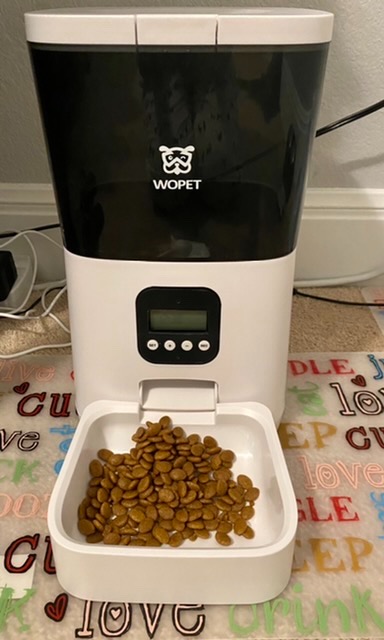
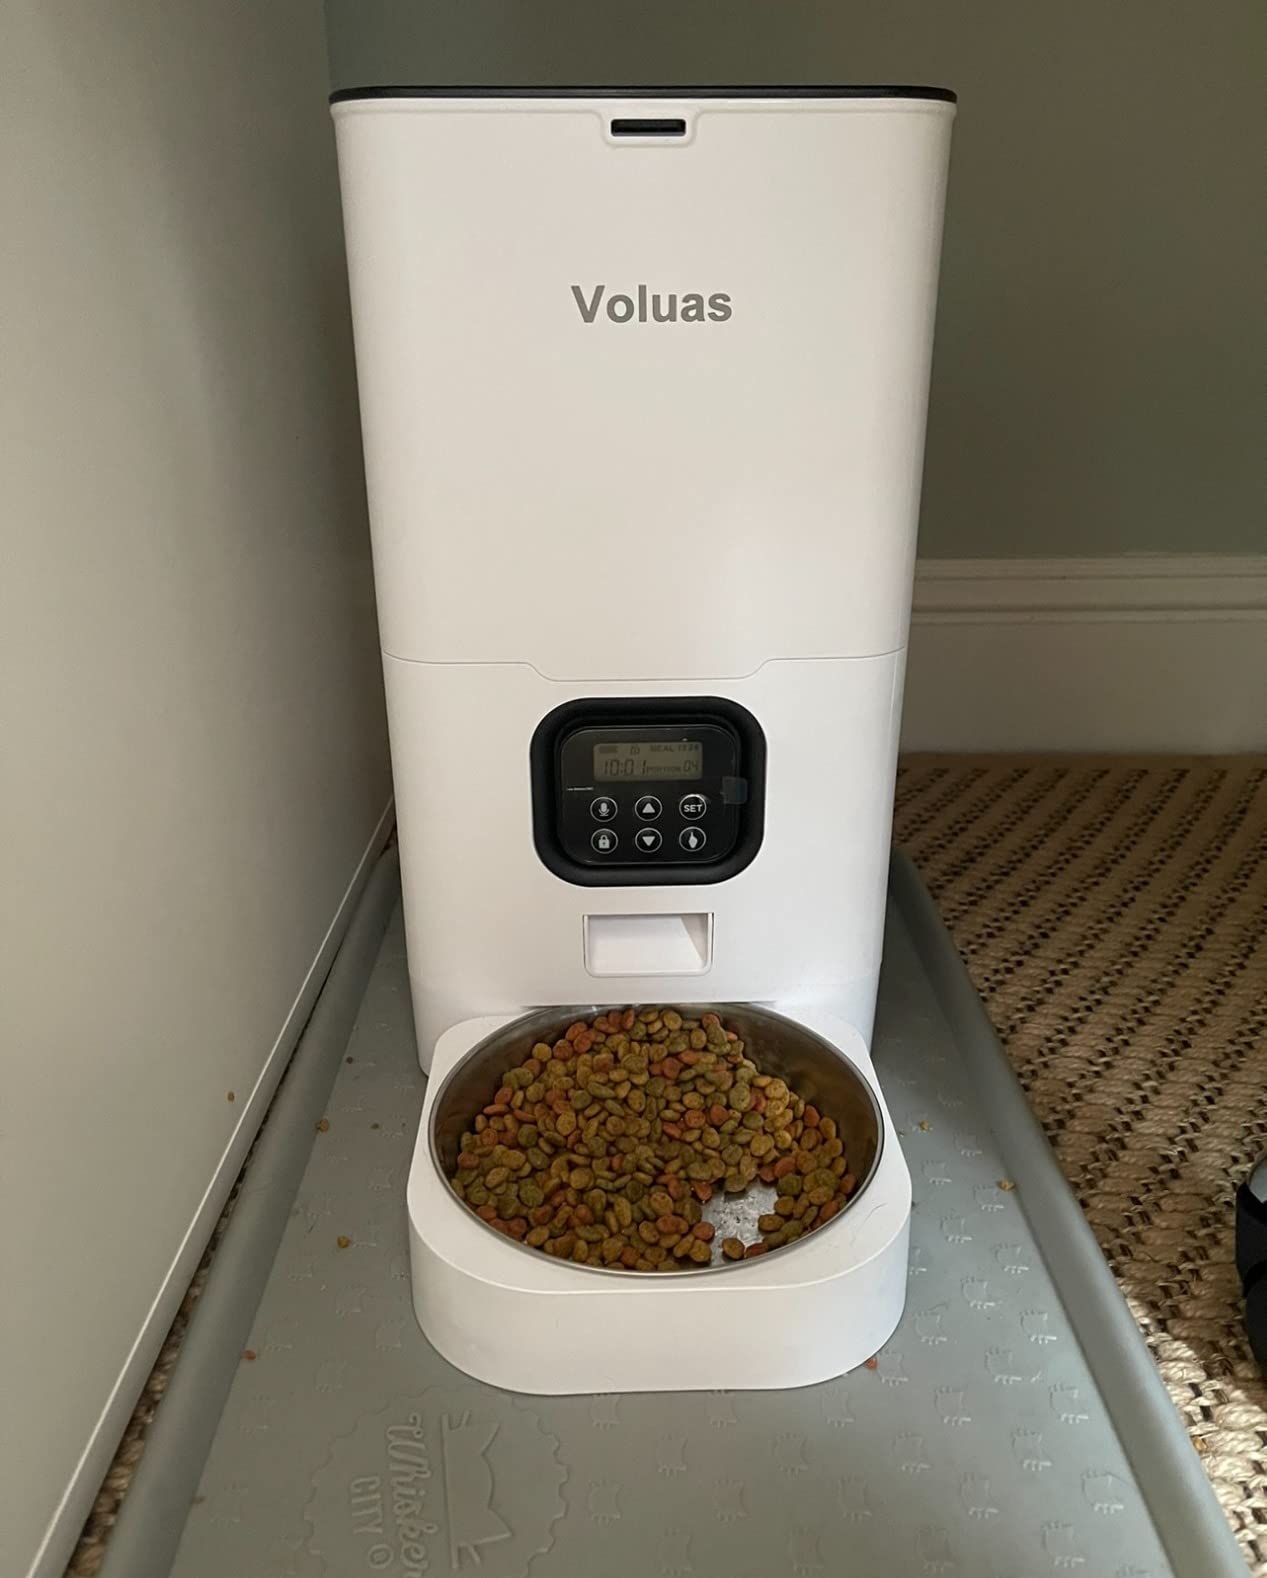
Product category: items_feeder
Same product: no